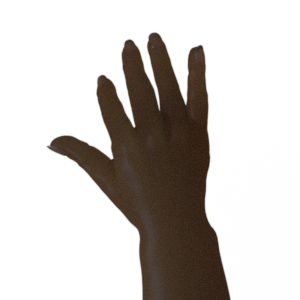
Label: paper